Second Hand Destiny

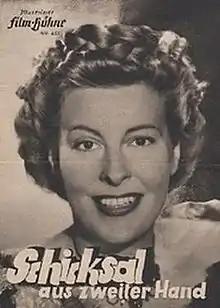

Second Hand Destiny is a 1949 West German drama film directed by Wolfgang Staudte and starring Erich Ponto, Heinz Klevenow and Marianne Hoppe. It is sometimes considered a film noir. At the time the director Staudte was mostly known for his work for the East German studio DEFA.